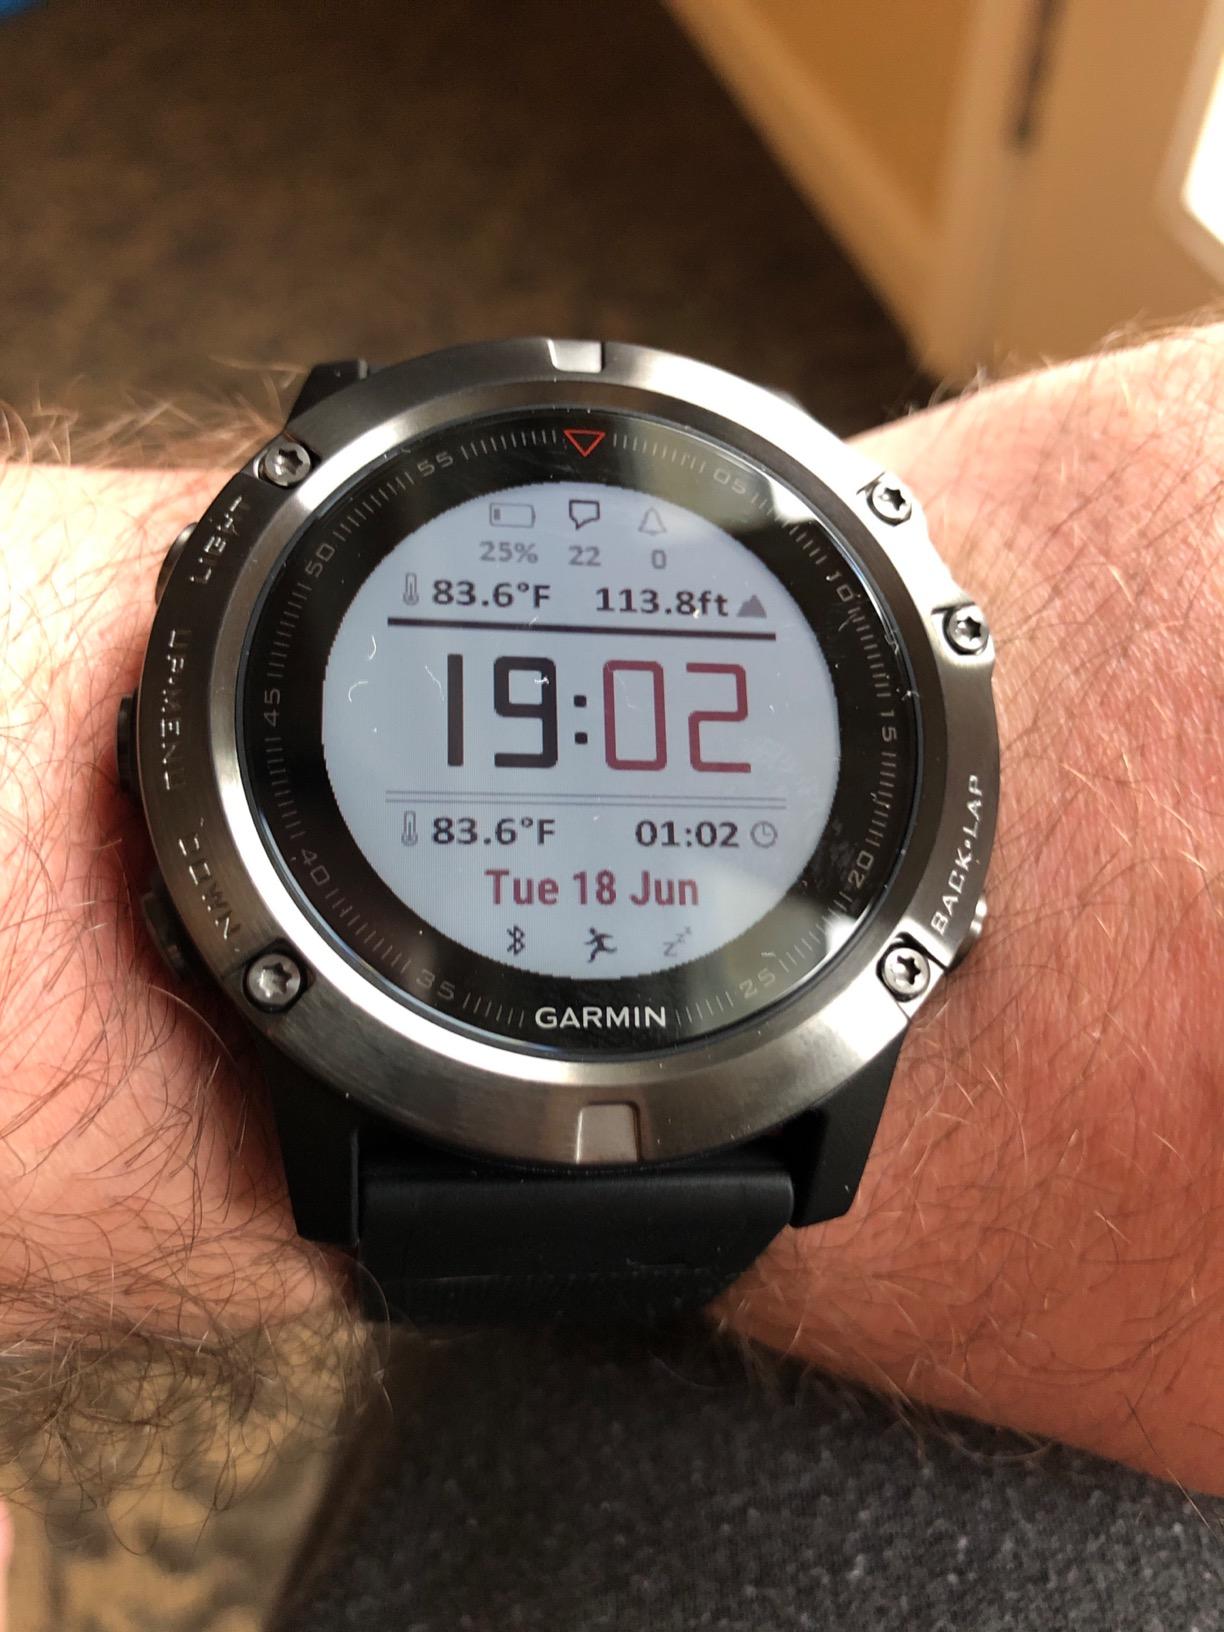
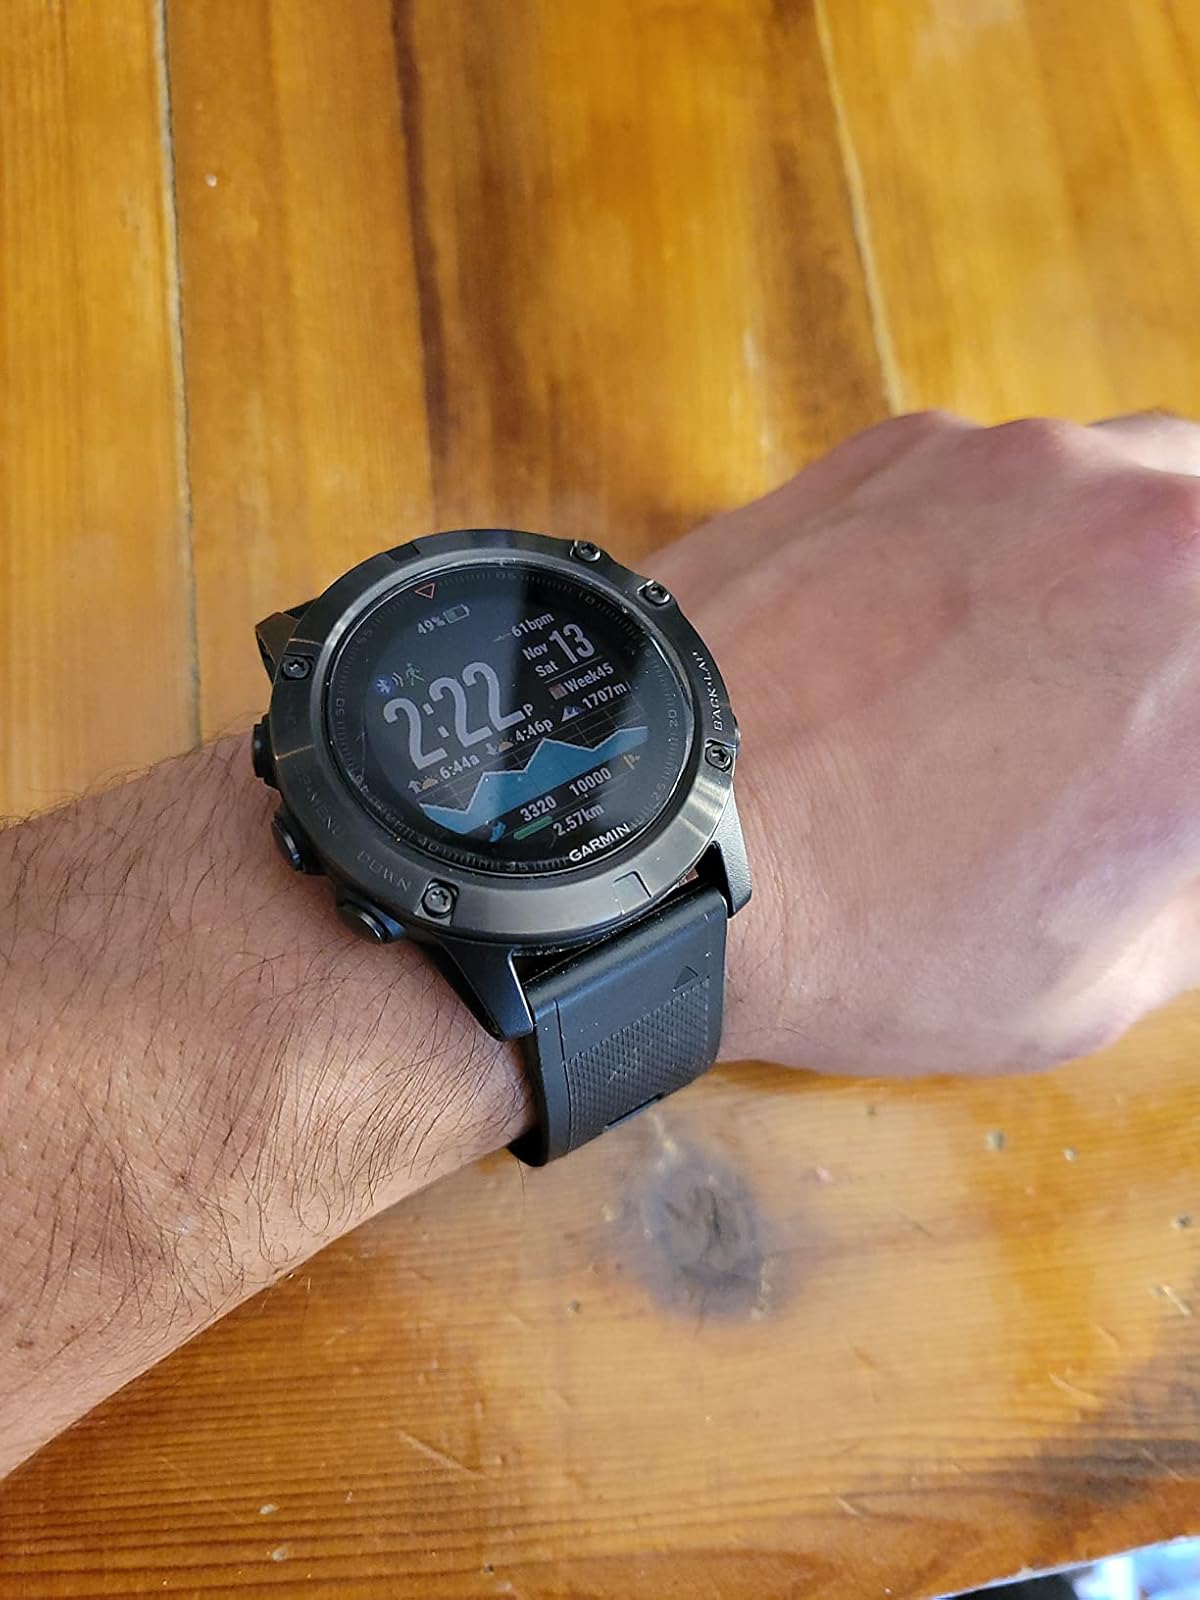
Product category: smartwatch
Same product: yes